The Reading Aulos

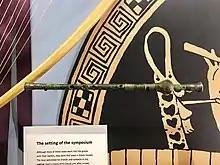
The Reading Aulos on display at the Ure Museum of Greek Archaeology

The Reading Aulos is the surviving half of an ancient Greek "aulos" (reed-blown double pipe). It is much more complete than other examples found to date, and is on permanent display at the Ure Museum of Greek Archaeology in Reading, England.